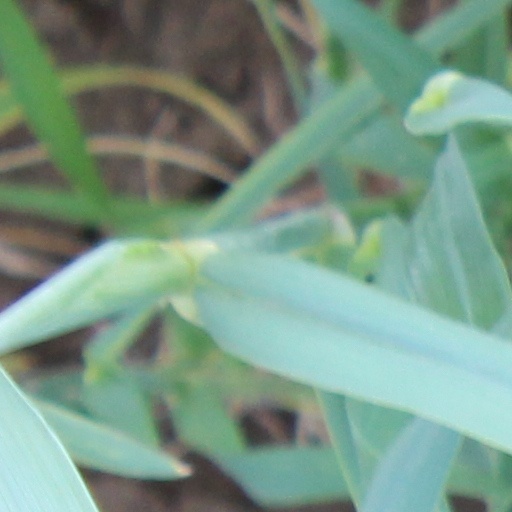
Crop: wheat